City of Leeds

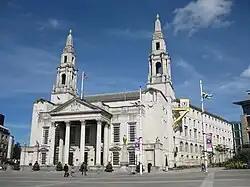
Leeds Civic Hall on Millennium Square, meeting place of Leeds City Council

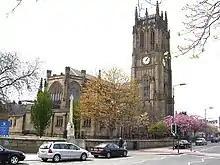
Leeds Minster

Leeds City Council is the local authority of the district. The council is composed of 99 councillors, three for each of the city's 33 wards. Elections are held three years out of four, on the first Thursday of May. One third of the councillors are elected, for a four-year term, in each election. 2004 saw all seats up for election due to boundary changes. It is currently run by a Labour administration. Before the 2011 election, the council had been under no overall control since 2004. The Chief Executive of Leeds City Council is Ed Whiting, and the Leader of the Council is Councillor James Lewis of the Labour Party. As a metropolitan county, West Yorkshire does not have a county council, so Leeds City Council is the primary provider of local government services. The district forms part of the Yorkshire and the Humber region of England.